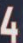
Number: 4